Salve Regina

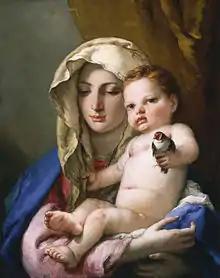
Madonna by Tiepolo, 1760

In some cases, the following versicle and collect are added: